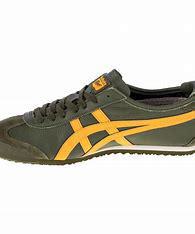
Brand: Asics
Model: Onitsuka Tiger Mexico 66